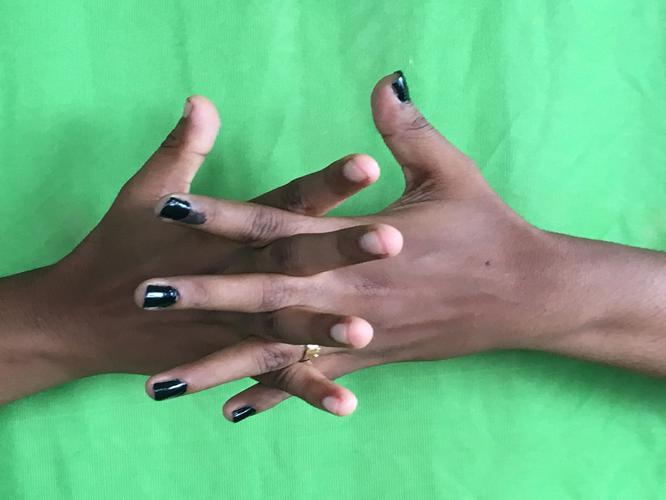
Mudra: Karkatta
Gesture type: double_hand